Trishneet Arora

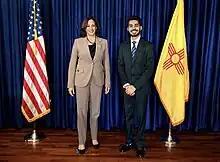
Trishneet Arora with US Vice President Kamala Harris

In 2024, he was the 6th youngest Indian billionaires on the Hurun Rich List, with a net worth of $130 million (Rs 1,100 crore).